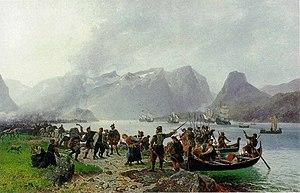
Adolph Tidemand, né le 14 août 1814 à Mandal et mort le 8 août 1876 à Oslo, est un peintre norvégien.